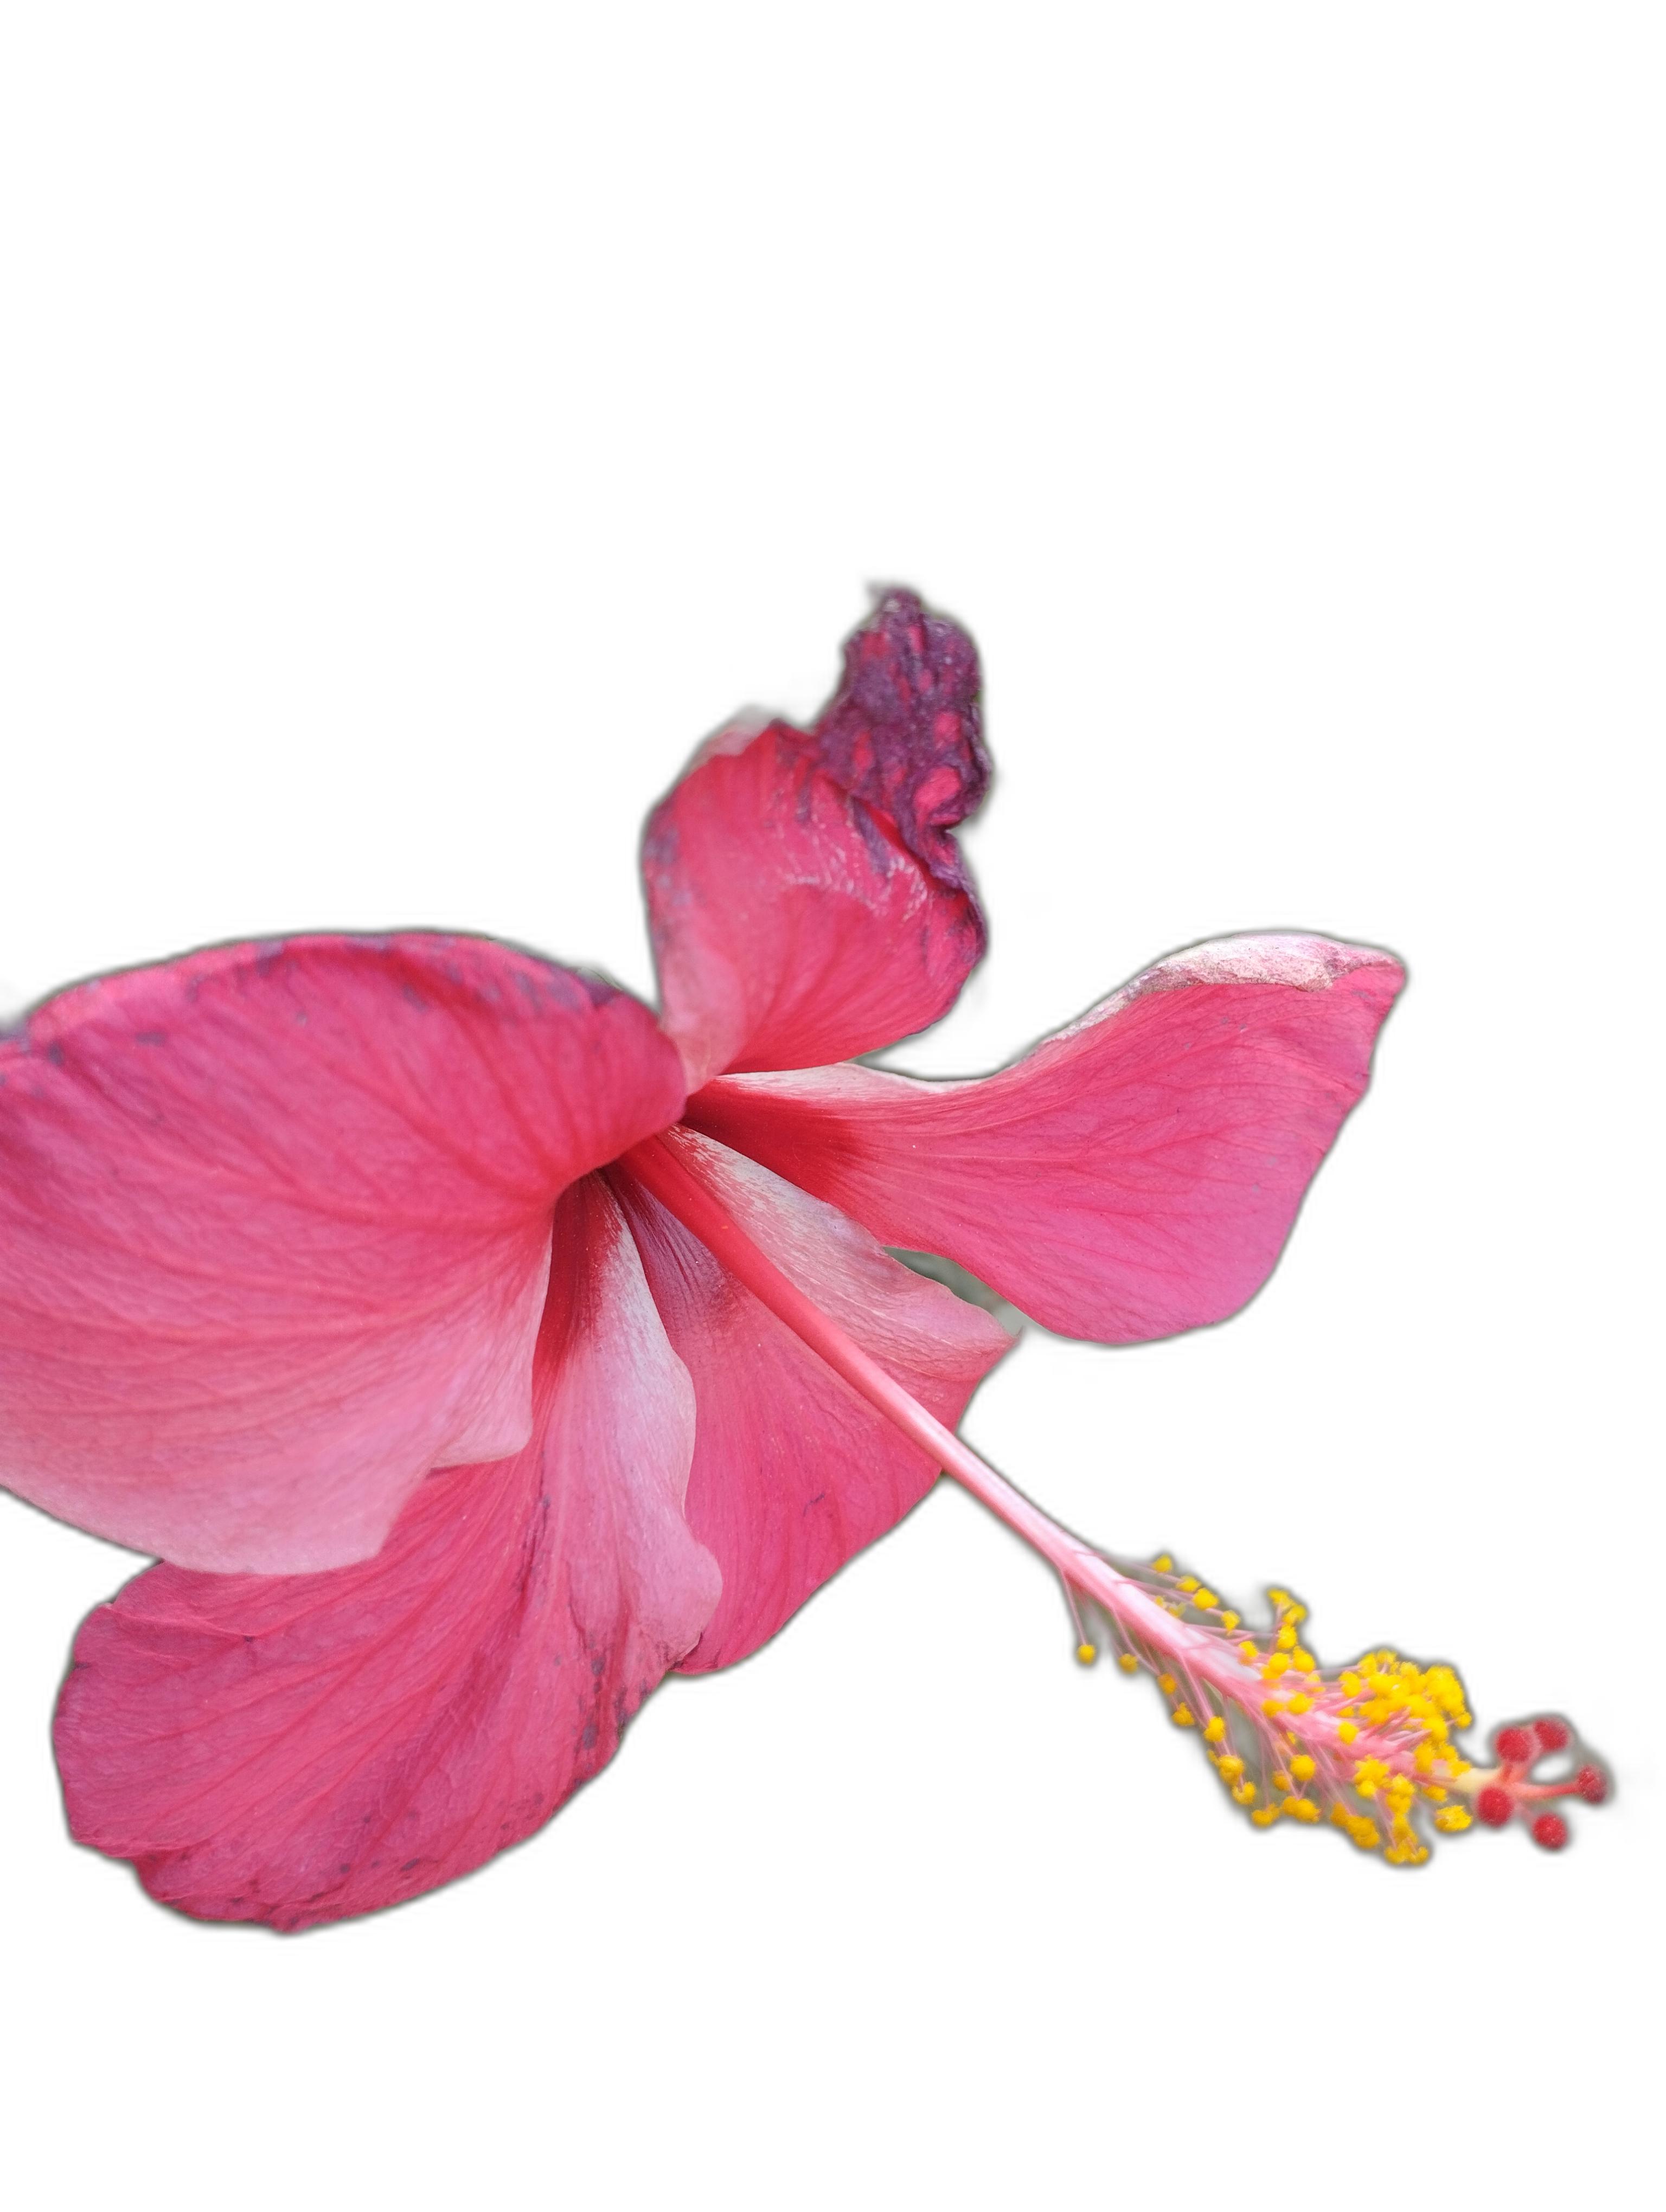
Label: Hibiscus